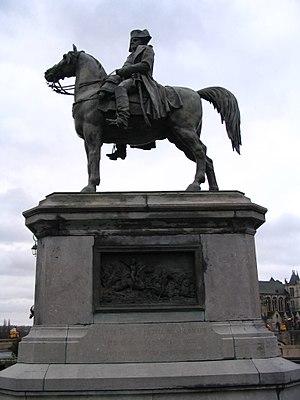
La statue de Napoléon, à Montereau-Fault-Yonne, Seine-et-Marne, France.
La bataille de Montereau eut lieu de 18 février 1814 à Montereau et s'est soldée par une victoire des Français commandés par Napoléon sur les Autrichiens et les Wurtembourgeois commandés par le Prince royal de Wurtemberg.